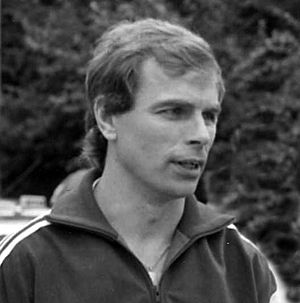
Bernard Dietz
Bernard Dietz er en tidligere tysk fodboldspiller, der som forsvarsspiller på Vesttysklands landshold var med til at blive europamester ved EM i 1980, samt nr. 2 ved EM i 1976. Han deltog desuden ved VM i 1978. På klubplan spillede han for MSV Duisburg og Schalke 04.